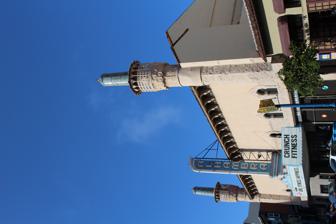
Building: Alhambra Theatre (San Francisco)
Country: United States of America
Year built: 1926
Theater in California, USA For other theatres with the same name, see Alhambra Theatre . Alhambra Theatre The building in 2014 Alhambra Theatre Location within San Francisco County Show map of San Francisco County Alhambra Theatre Alhambra Theatre (California) Show map of California Alhambra Theatre Alhambra Theatre (the United States) Show map of the United States Address 2330 Polk Street San Francisco Coordinates 37°47′54″N 122°25′20″W / 37.79831°N 122.4221°W / 37.79831; -122.4221 Capacity 1,625 Current use Fitness club Construction Opened November 5, 1926 Closed February 22, 1998 Architect Timothy L. Pflueger Tenants Crunch Fitness San Francisco Designated Landmark Designated 1996 Reference no. 217 The Alhambra Theatre is a Moorish Revival movie theater building at 2330 Polk Street in San Francisco , California , that opened on November 5, 1926. The theater was designed by Miller & Pflueger (architect Timothy L. Pflueger also designed the Castro Theater and the Paramount Theater in Oakland, California ). North tower The Alhambra Theatre once had 1,625 seats when it opened and cost $500,000. It was later converted to twin theaters in 1976. It reopened as a single screen in 1988 and finally closed as a movie theater on February 22, 1998. It was designated official San Francisco landmark #217 on February 21, 1996. The building is now occupied by Crunch Fitness . The conversion to the gym has retained most of the interior detail, and movies are shown on the still-present big screen. The balcony retains the aisles, which have been widened, although there are only four. They accommodate about 80 cardio machines facing the screen. References ^ "City of San Francisco Designated Landmarks" . City of San Francisco. ^ "San Francisco Landmark #217: Alhambra Theater" . www.noehill.com . ^ "New life for old theaters" . SFGate . ^ "San Francisco Landmark #217: Alhambra Theater" . www.noehill.com . ^ "Alhambra Theater in San Francisco, CA - Cinema Treasures" . cinematreasures.org . External links Media related to Alhambra Theatre, San Francisco at Wikimedia Commons Alhambra Theater at Cinema Treasures Historic Photos at SF Main Library Online Collection List of SF Landmarks, Including the Alhambra Alhambra Theater at Noehill.com This article about a theater building in the United States is a stub . You can help Wikipedia by expanding it . v t e v t e Movie theaters in San Francisco Open AMC Kabuki 8 Castro New Mission Roxie Defunct Alhambra Avenue Clay El Capitan El Rey Theatre Fox Theatre Market Street Metro Theatre Mitchell Brothers O'Farrell Pagoda Palace Ruby Skye Sutter Cinema Repurposed Golden Gate Great Star Regency Center Victoria